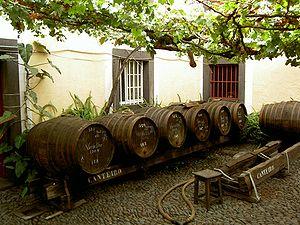
Le Portugal, en forme longue la République portugaise, en portugais : República Portuguesa, est un pays d'Europe du Sud, membre de l'Union européenne, situé dans l'Ouest de la péninsule Ibérique. Délimité au nord et à l'est par l'Espagne puis au sud et à l'ouest par l'océan Atlantique, il est le pays le plus occidental de l'Europe continentale. Il comprend également les archipels des Açores et de Madère, deux régions autonomes situées dans le nord de l'océan Atlantique, pour une superficie totale de 92 090 km². Membre fondateur de l'OTAN, le Portugal est étroitement lié politiquement et militairement avec l'ensemble des autres pays occidentaux. Il est également membre de l’OCDE, de l'ONU, du conseil de l'Europe et de l’espace Schengen et est l'un des pays fondateurs de la zone euro. Le Portugal entretient en outre d'importantes relations avec l'Espagne et la France, l'Allemagne, le Royaume-Uni et l'Italie, qui sont ses cinq plus importants partenaires commerciaux.